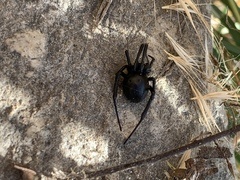
Species: Lactrodectus_hesperus